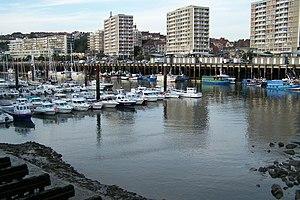
Le Port Boulogne Calais est un ensemble portuaire regroupant les sites portuaires de Boulogne-sur-Mer et de Calais.